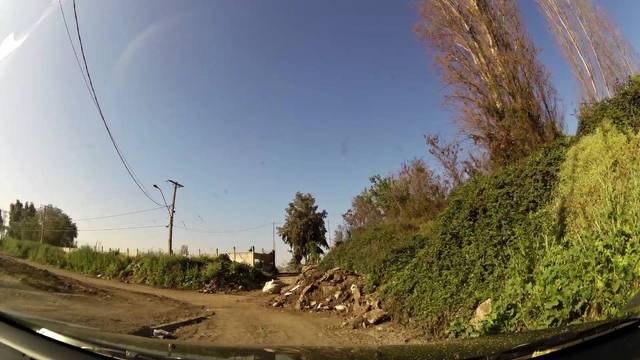
Region: Chile
Coordinates: -33.373, -70.657